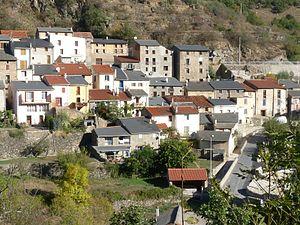
Vue de Serdinya, Pyrénées-Orientales, France
Serdinya est une commune française, située dans le département des Pyrénées-Orientales en région Occitanie.